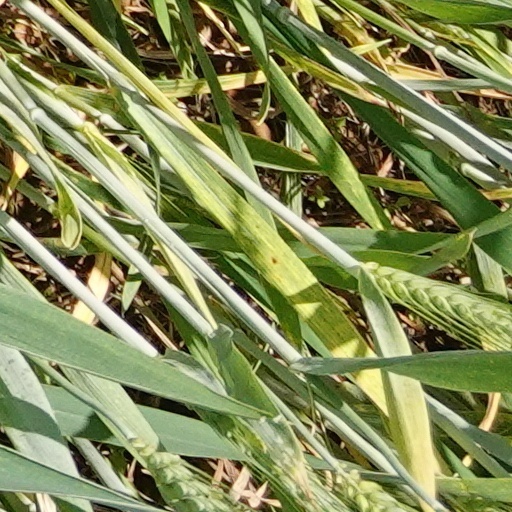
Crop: wheat